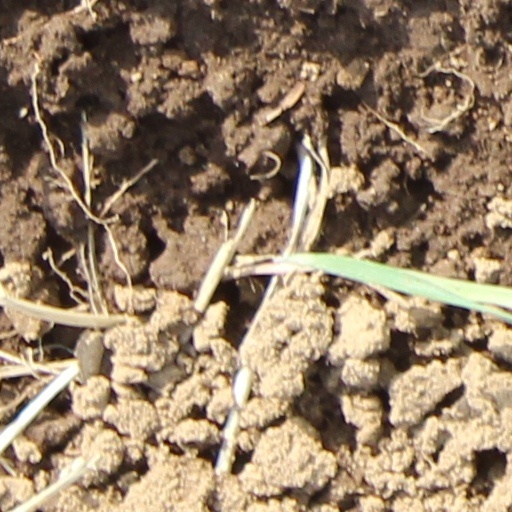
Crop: wheat